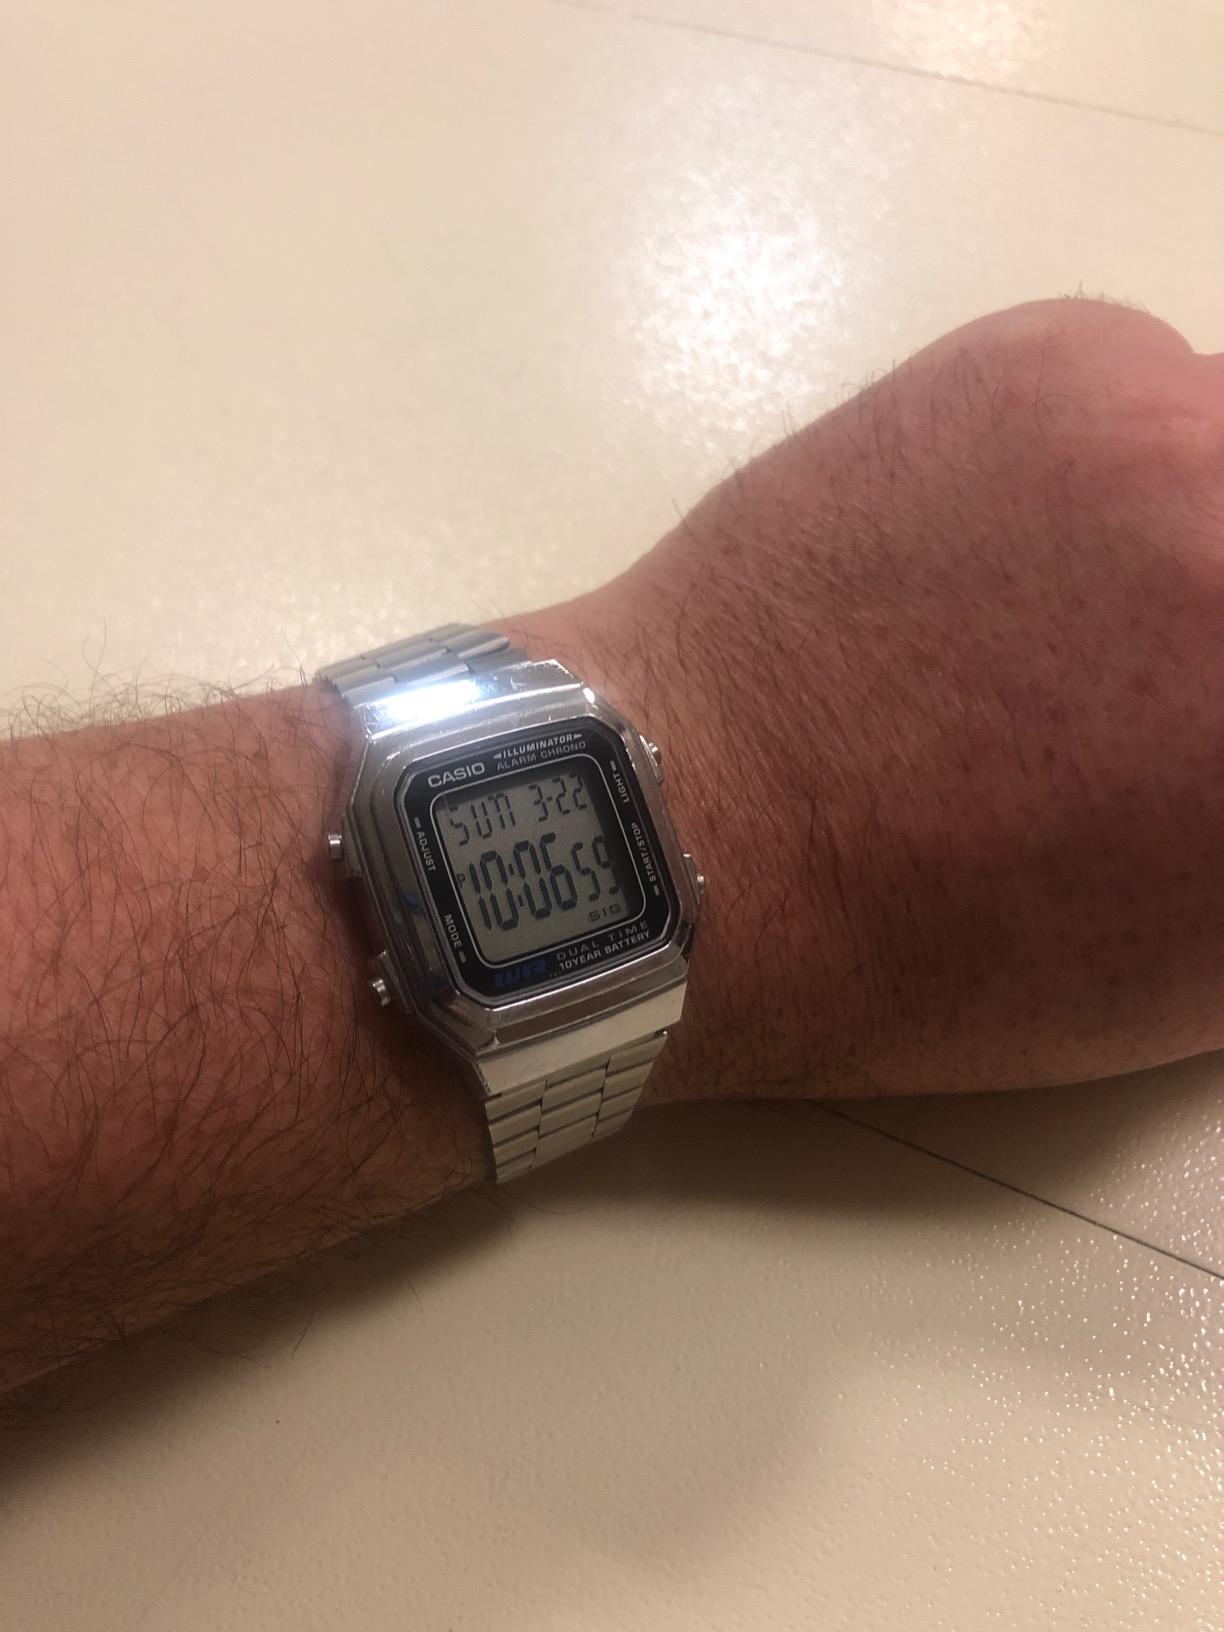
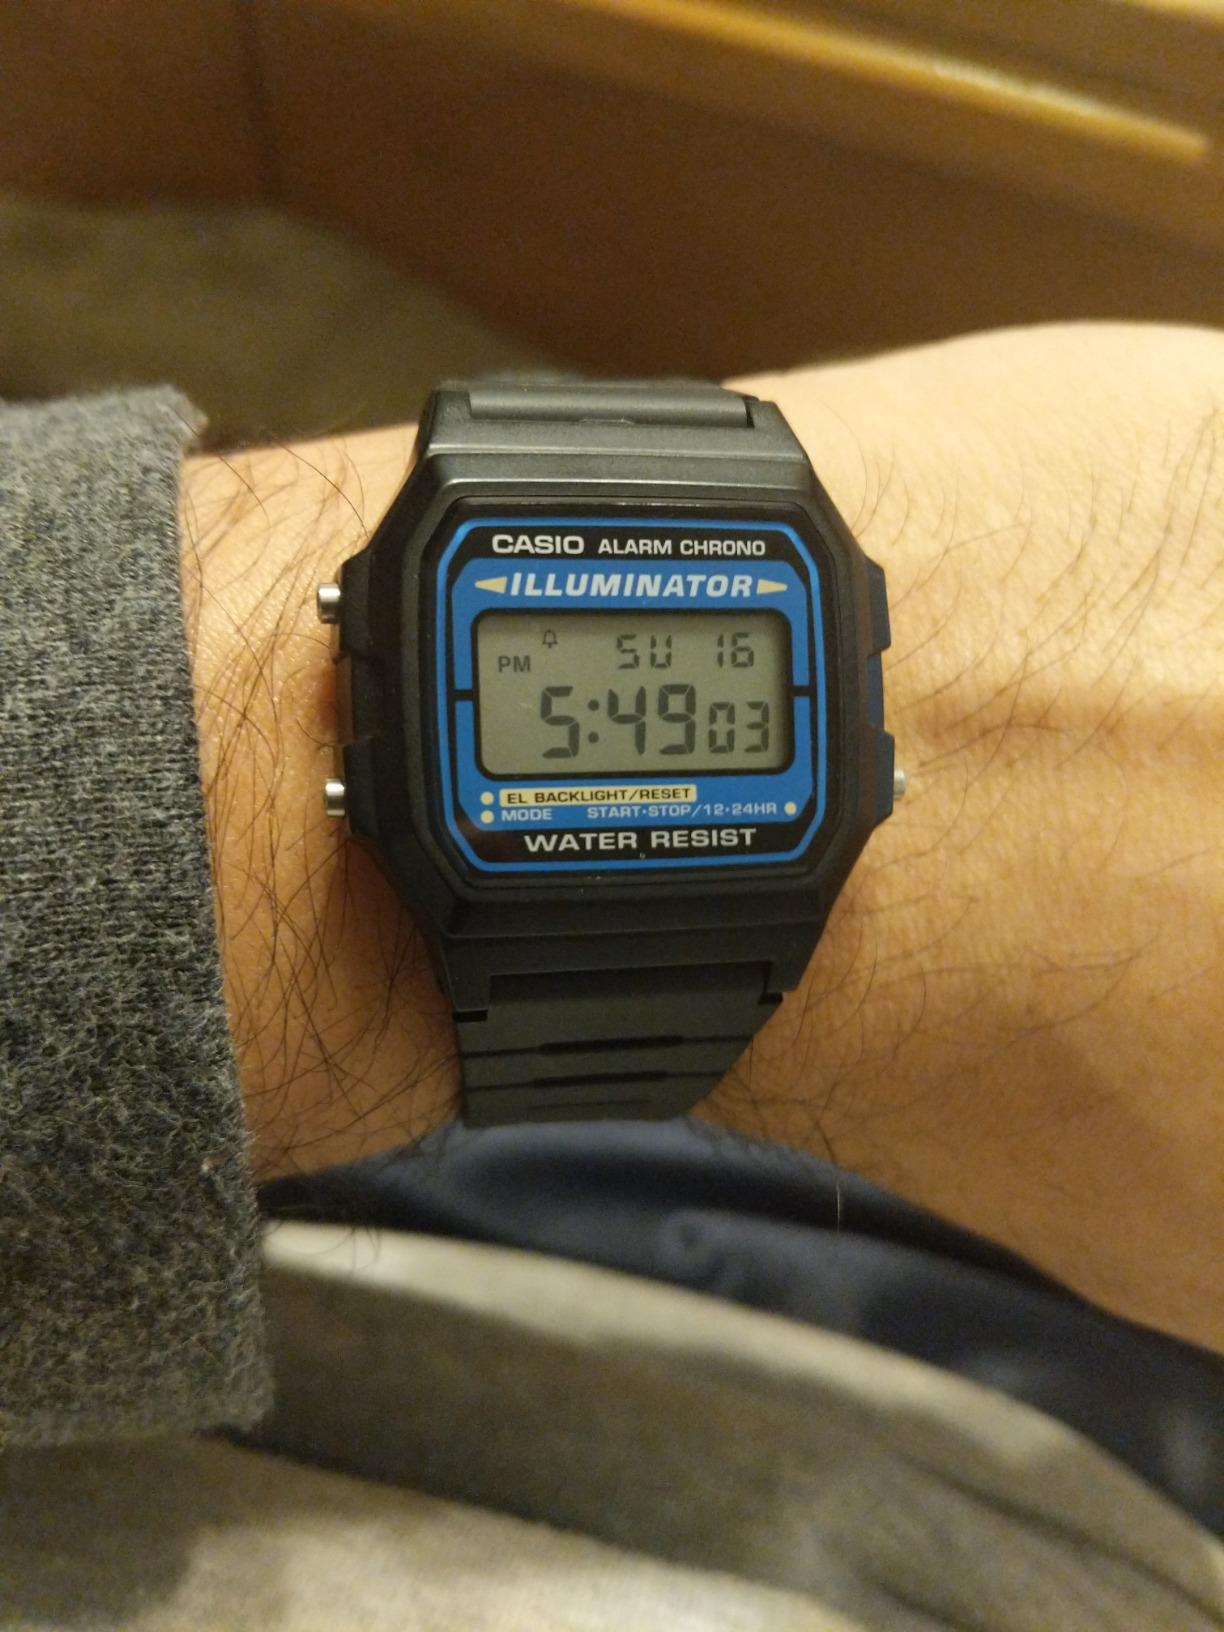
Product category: accessories_watch
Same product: no